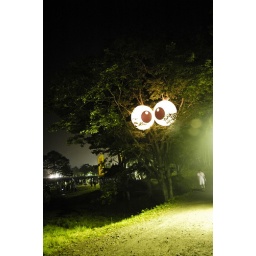
tree got kicked in the balls